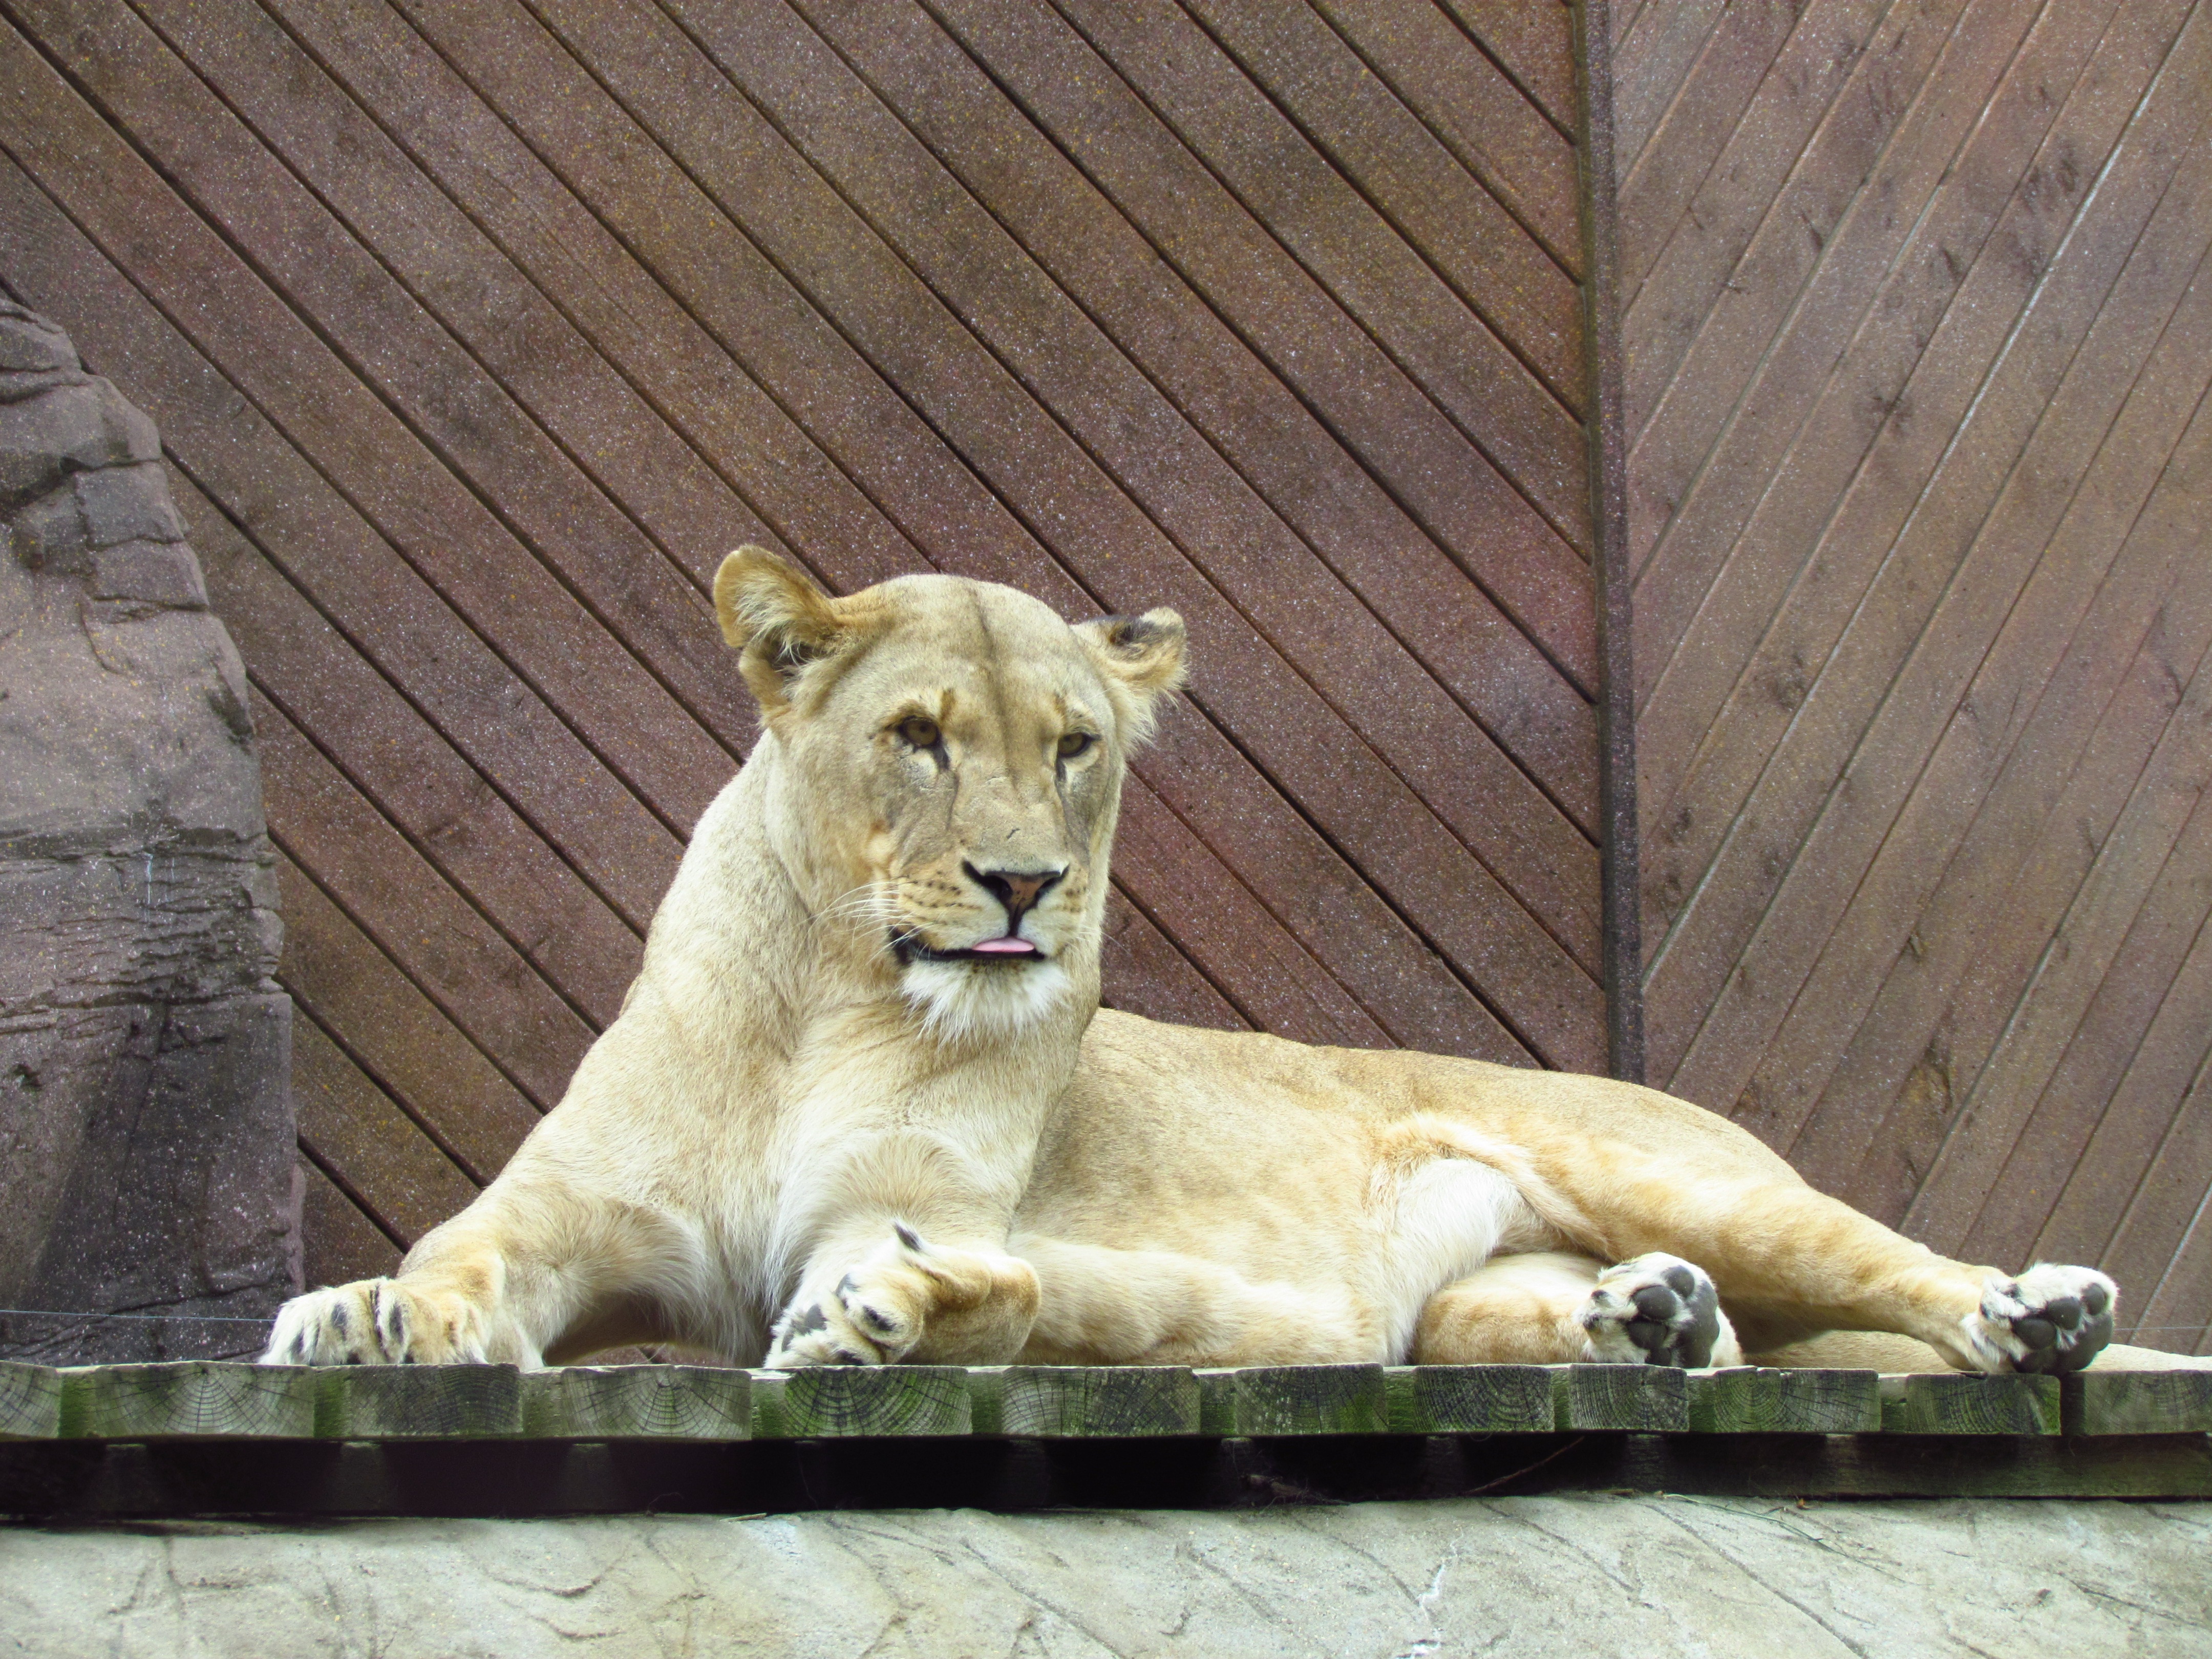
wildlife, wild, zoo, jungle, cat, sitting, mammal, predator, fauna, lion, lioness, vertebrate, carnivore, big cats, cat like mammal, dog breed group